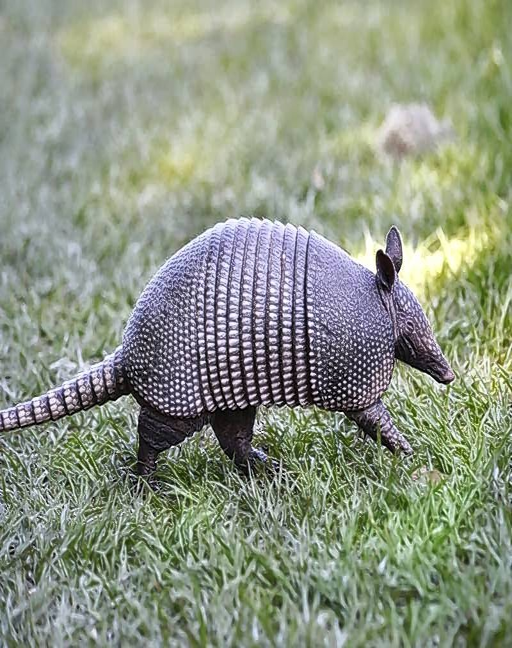
once confined , the nine - banded armadillo has set up shop .